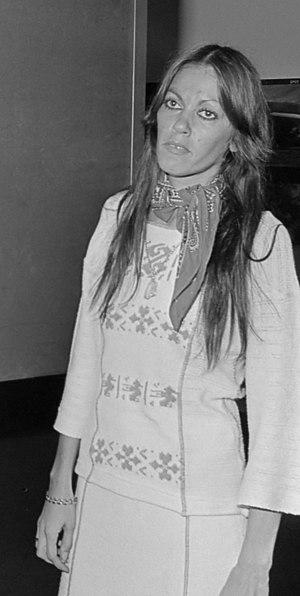
Françoise Demulder, née le 9 juin 1947 à Paris et morte le 3 septembre 2008 à Levallois-Perret, est une photojournaliste de guerre française.